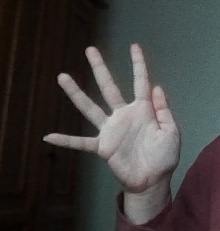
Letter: sheen